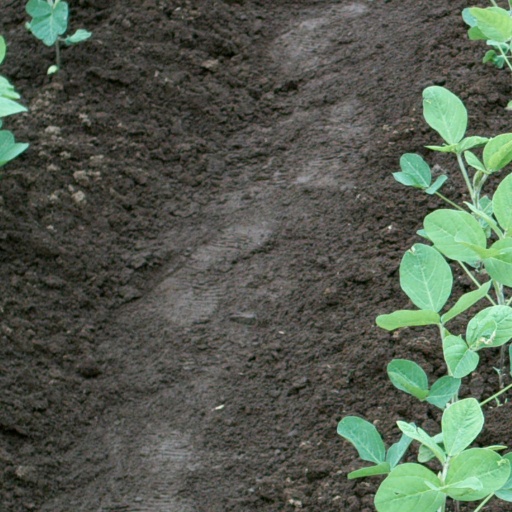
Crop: soybean